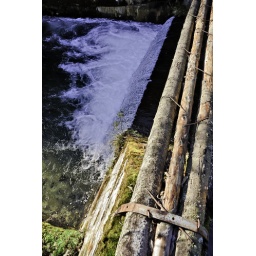
Wobbling log bridge over mountain river